Miss Alex White

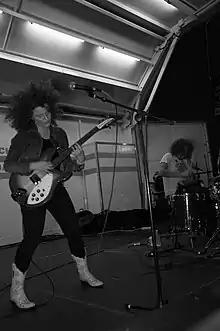
Miss Alex White (left) playing guitar with her band "White Mystery"

Miss Alex White is the stage name for Alexandra Brooks White, an American musician from Chicago, Illinois, United States, and founder of Missile X Records born April 30, 1985. Her projects have included Miss Alex White and Chris Playboy (a collaboration with Chris Saathoff), the Hot Machines, Miss Alex White and the Red Orchestra, and White Mystery, a collaboration with her younger brother, drummer Francis Scott Key White.